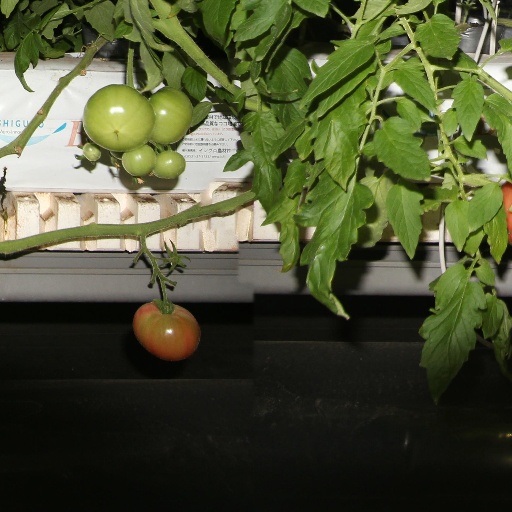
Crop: tomato